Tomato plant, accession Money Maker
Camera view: vertical (180 deg); turntable rotation: 330 degrees
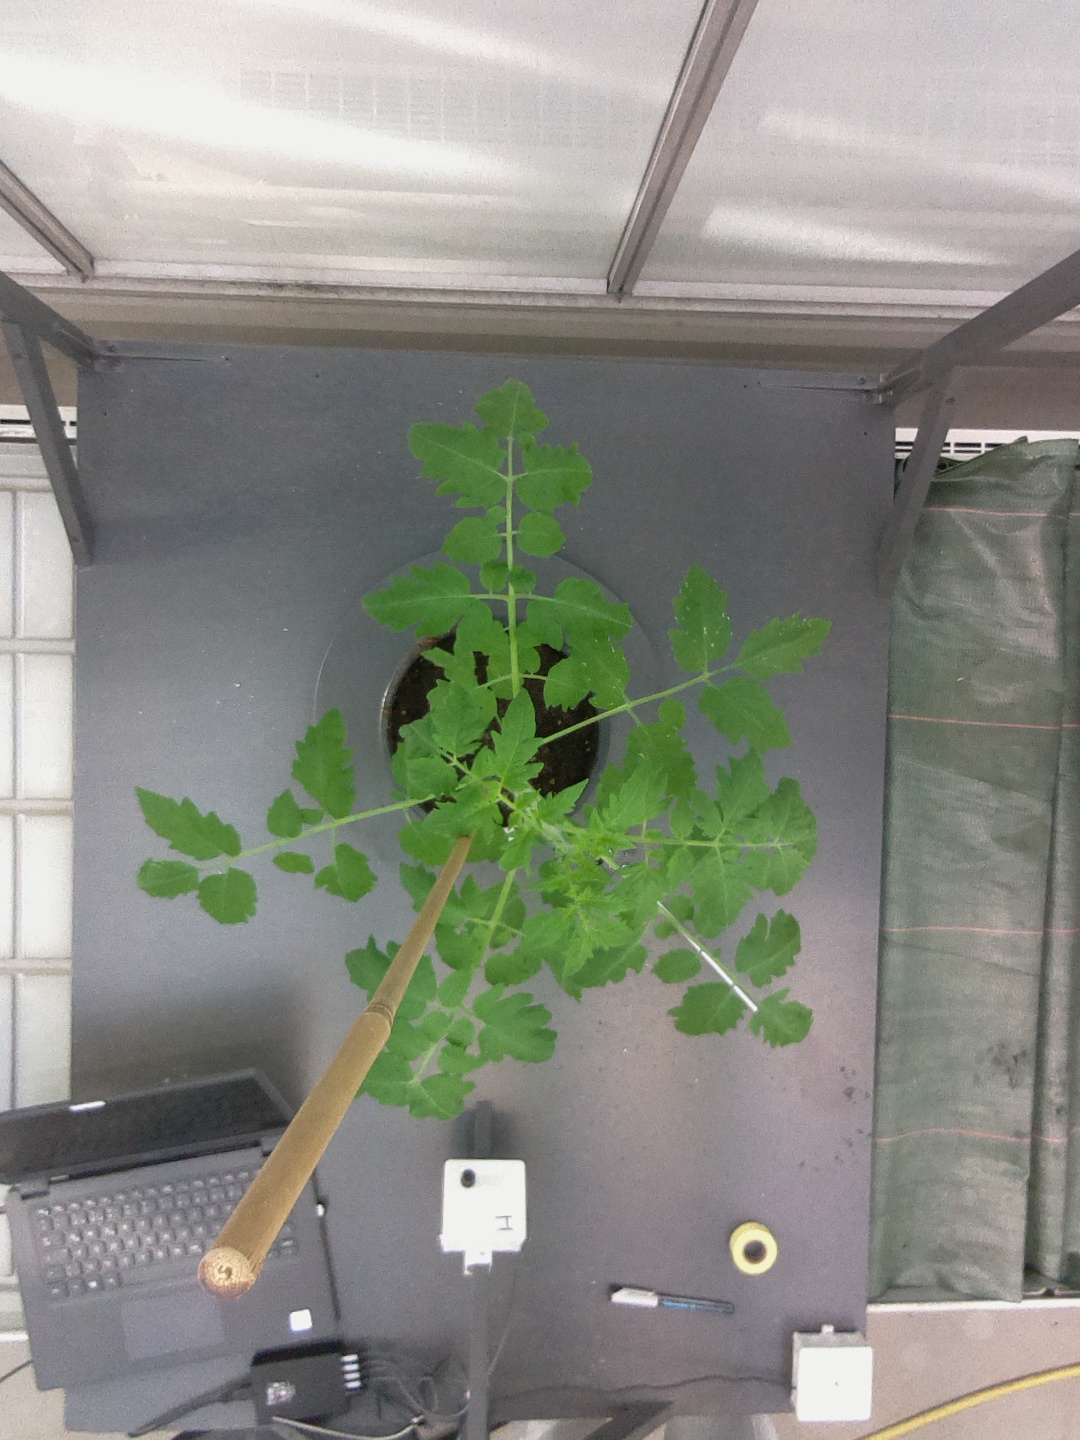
BBCH growth stage 15: 10 of true leaves visible